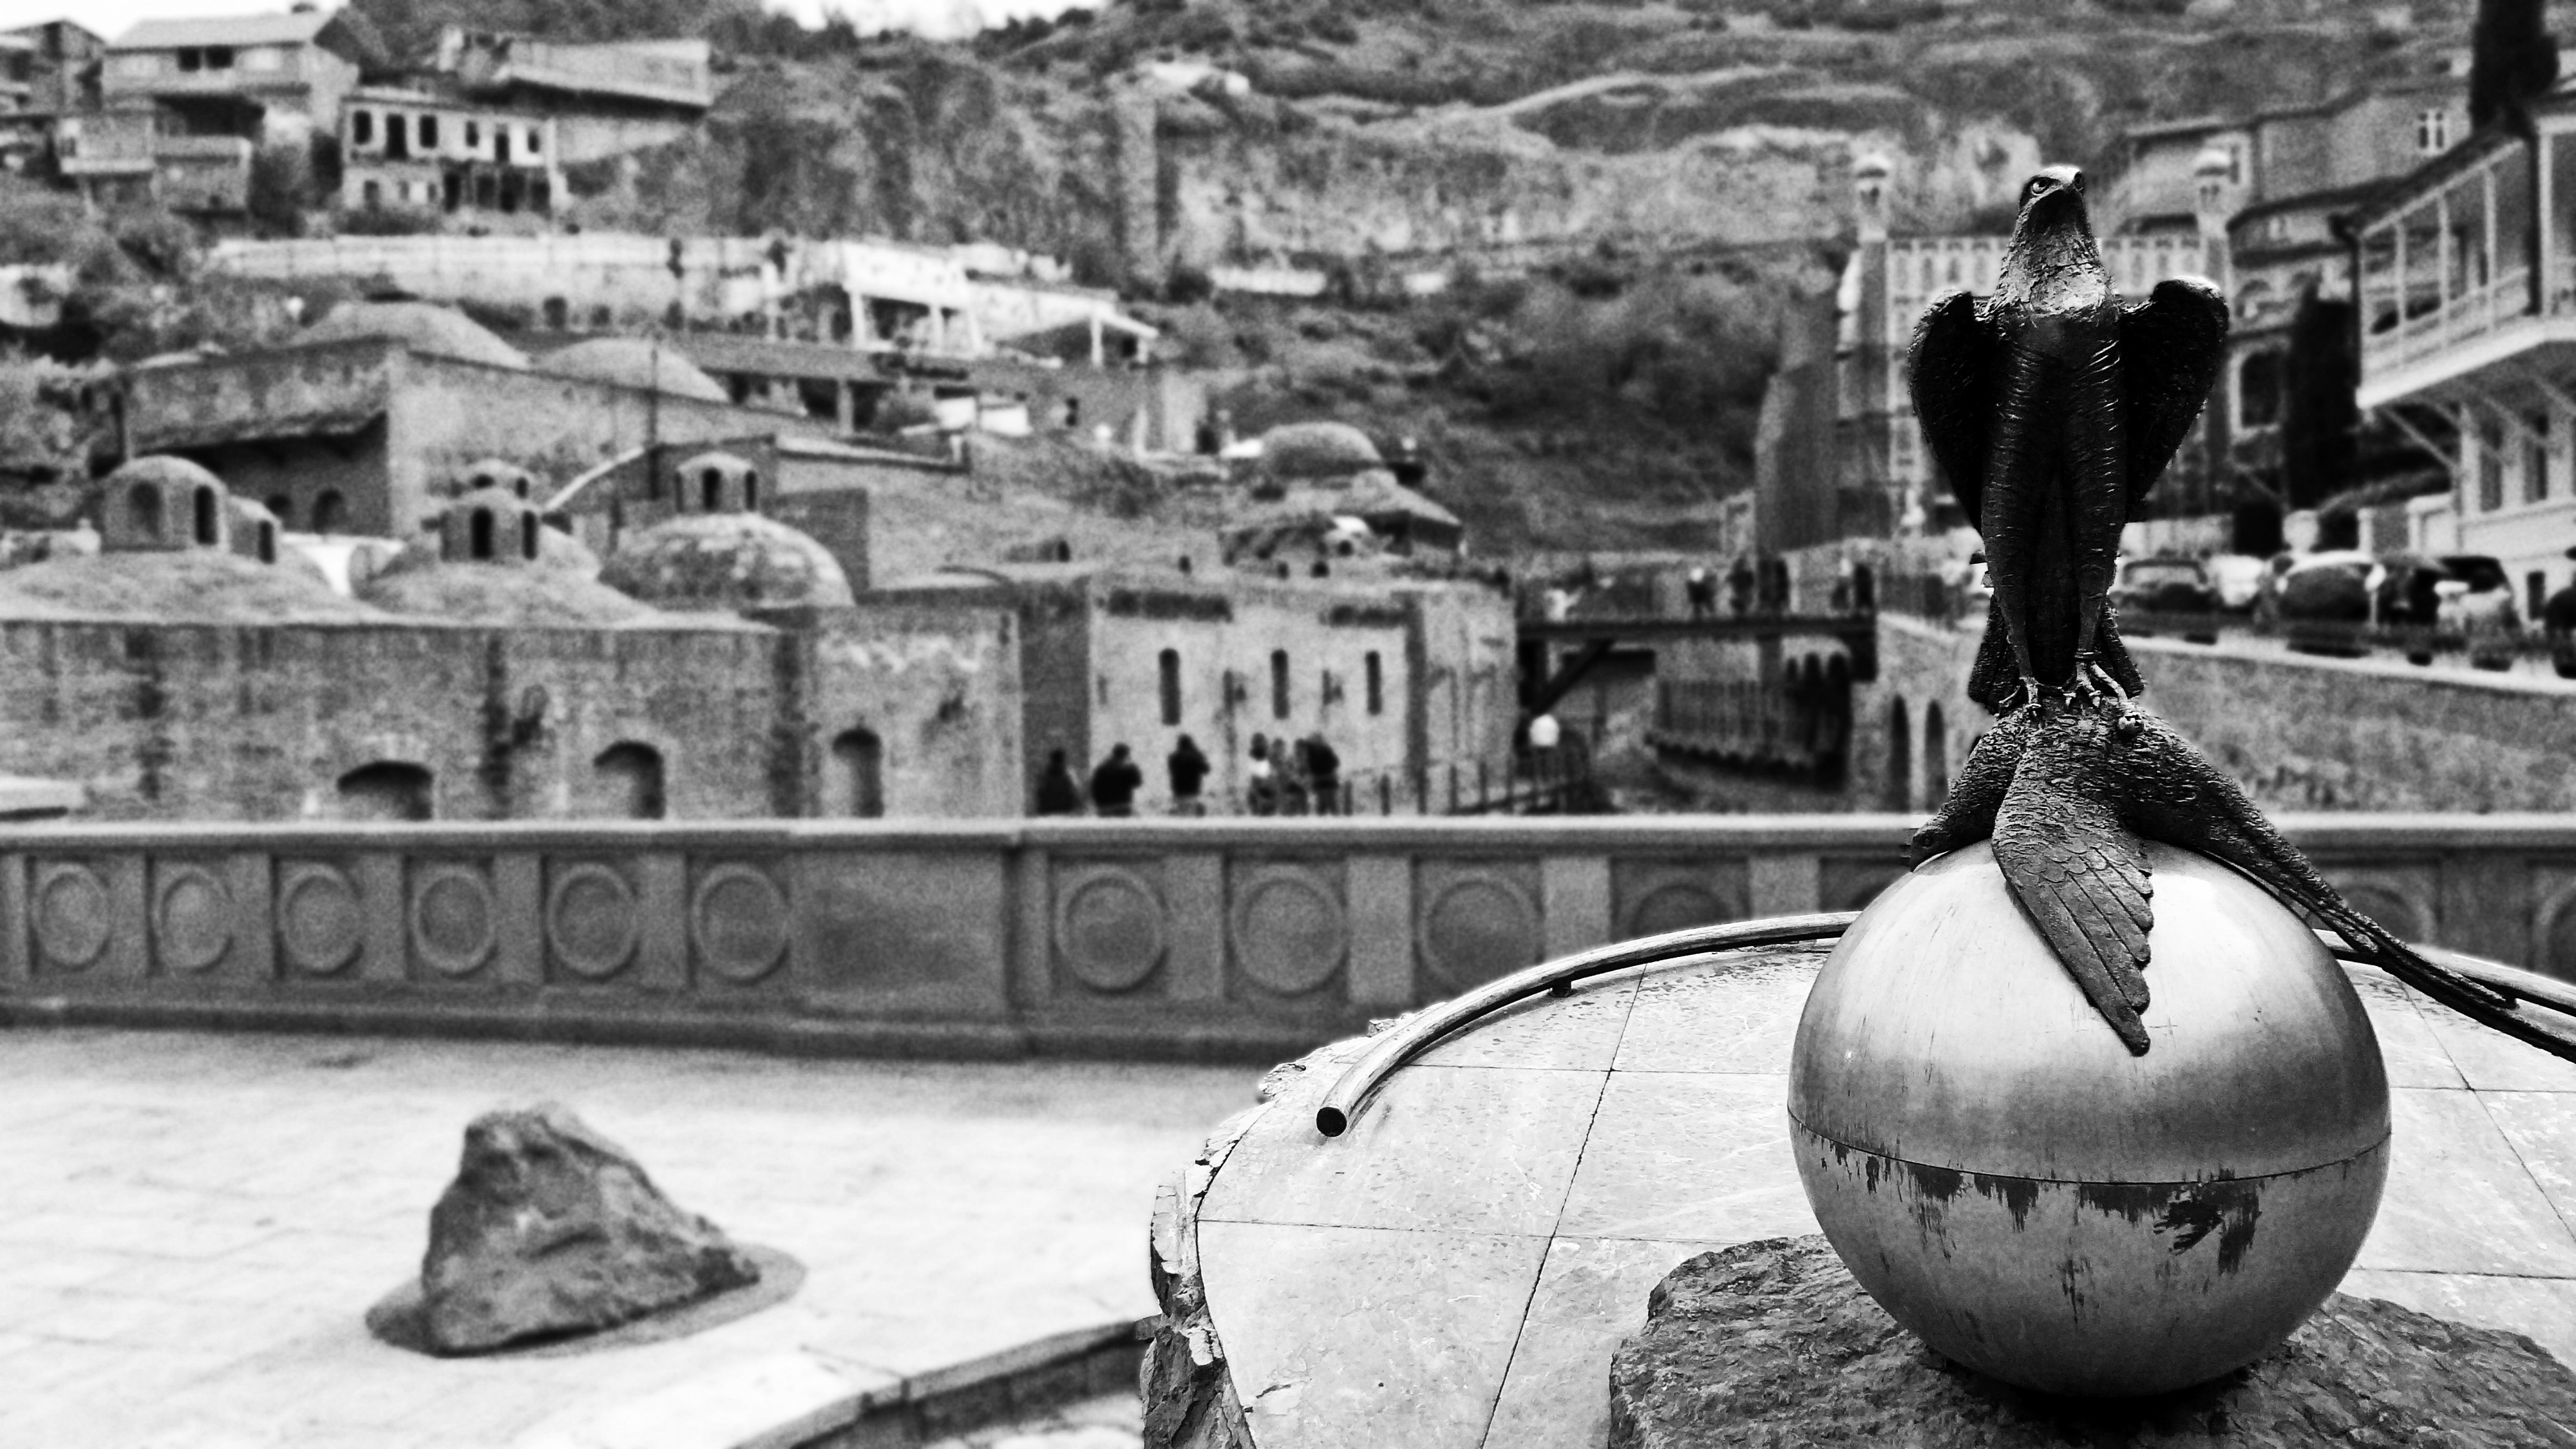
black and white, photography, city, monument, statue, vehicle, eagle, monochrome, waterway, art, georgia, tbilisi, monochrome photography, abanotubani